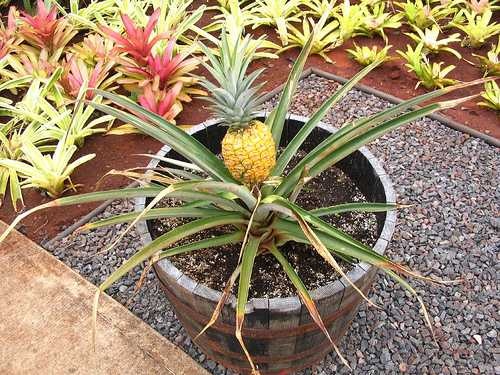
Label: Pineapple